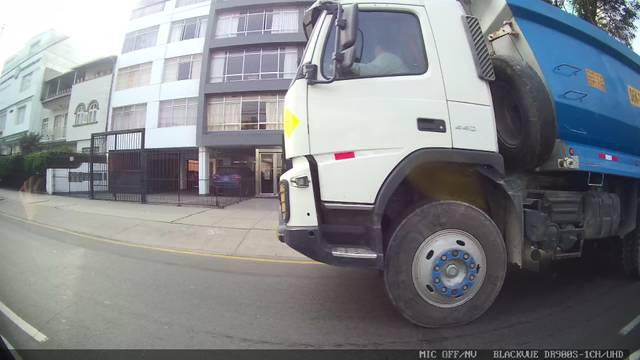
Region: Peru
Coordinates: -12.089, -77.065